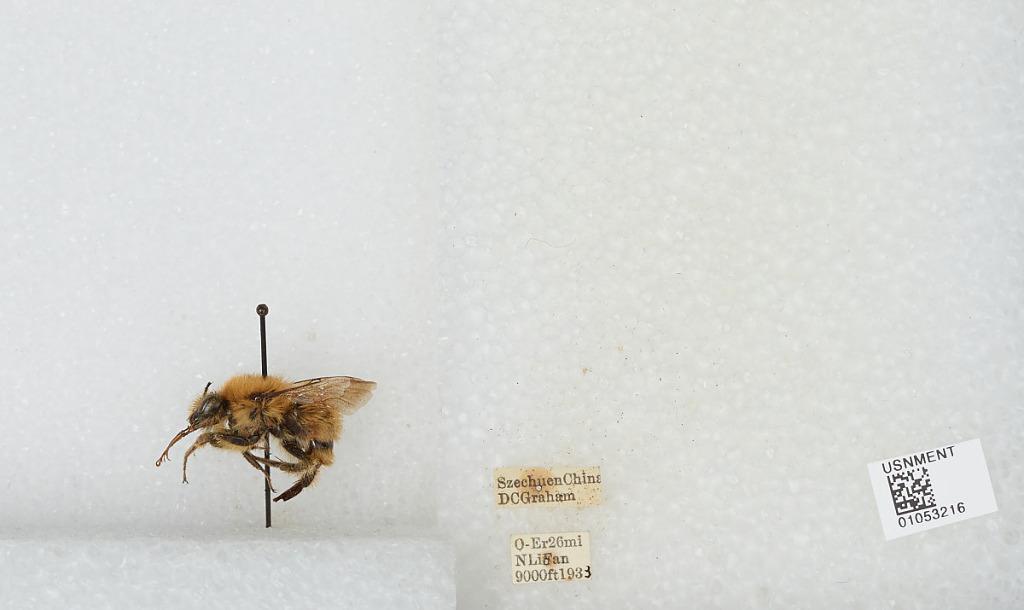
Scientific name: Bombus sp.
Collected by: D. Graham
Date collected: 1933--
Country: China
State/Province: Sichuan
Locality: O-Er 26 miles north LiFan